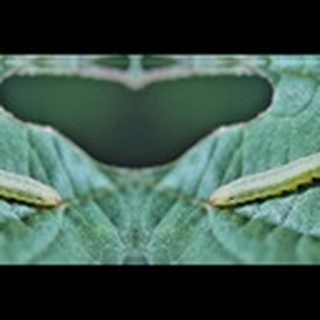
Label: cotton_army_worm